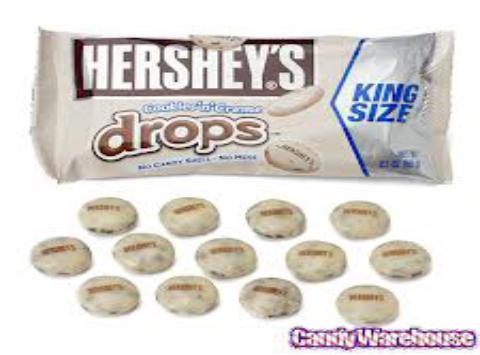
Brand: Hershey's Cookies 'n' Creme
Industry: Food